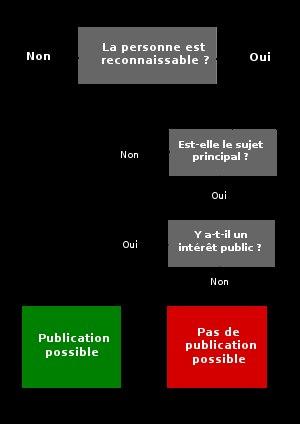
Le droit à l'image est dans certains pays le droit de toute personne physique à disposer de son image entendue comme l'ensemble des caractéristiques visibles d'un individu permettant son identification. Les lois relatives au droit à l'image sont différentes selon les pays. Il existe des pays où la notion de droit à l'image n'existe pas. Le droit à l'image permet à une personne de s'opposer à l'utilisation, commerciale ou non, de son image, au nom du respect de la vie privée, qui est toutefois contrebalancé par le droit à la liberté d'expression.